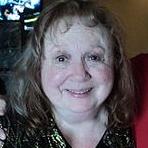
Age: 84